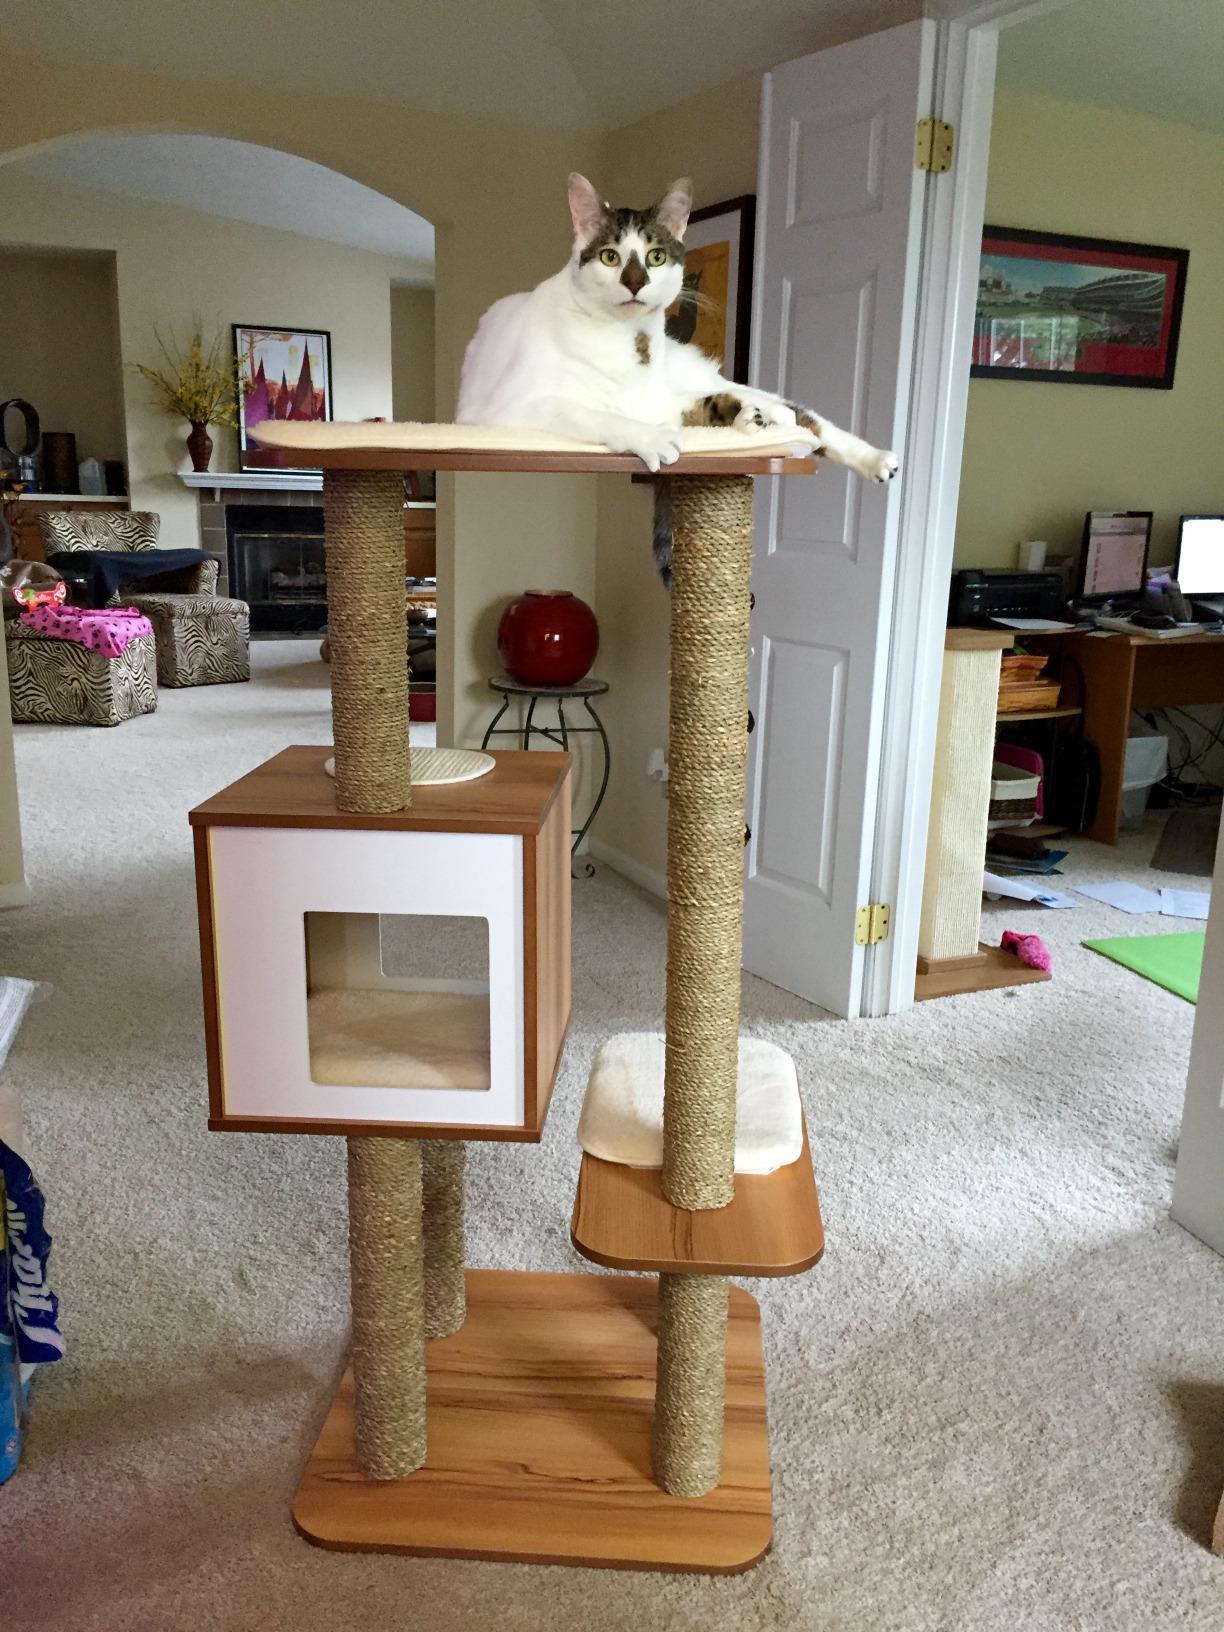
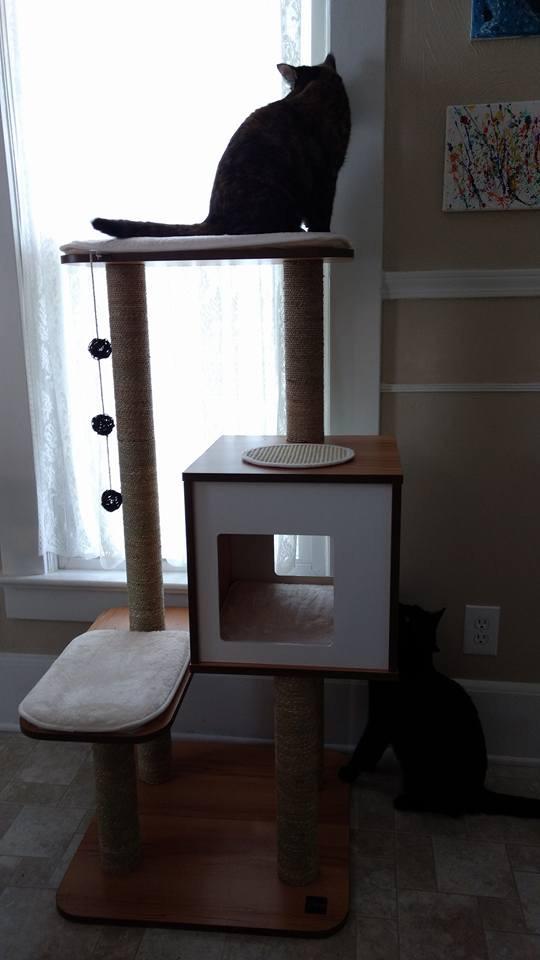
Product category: items_cat tree
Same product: yes